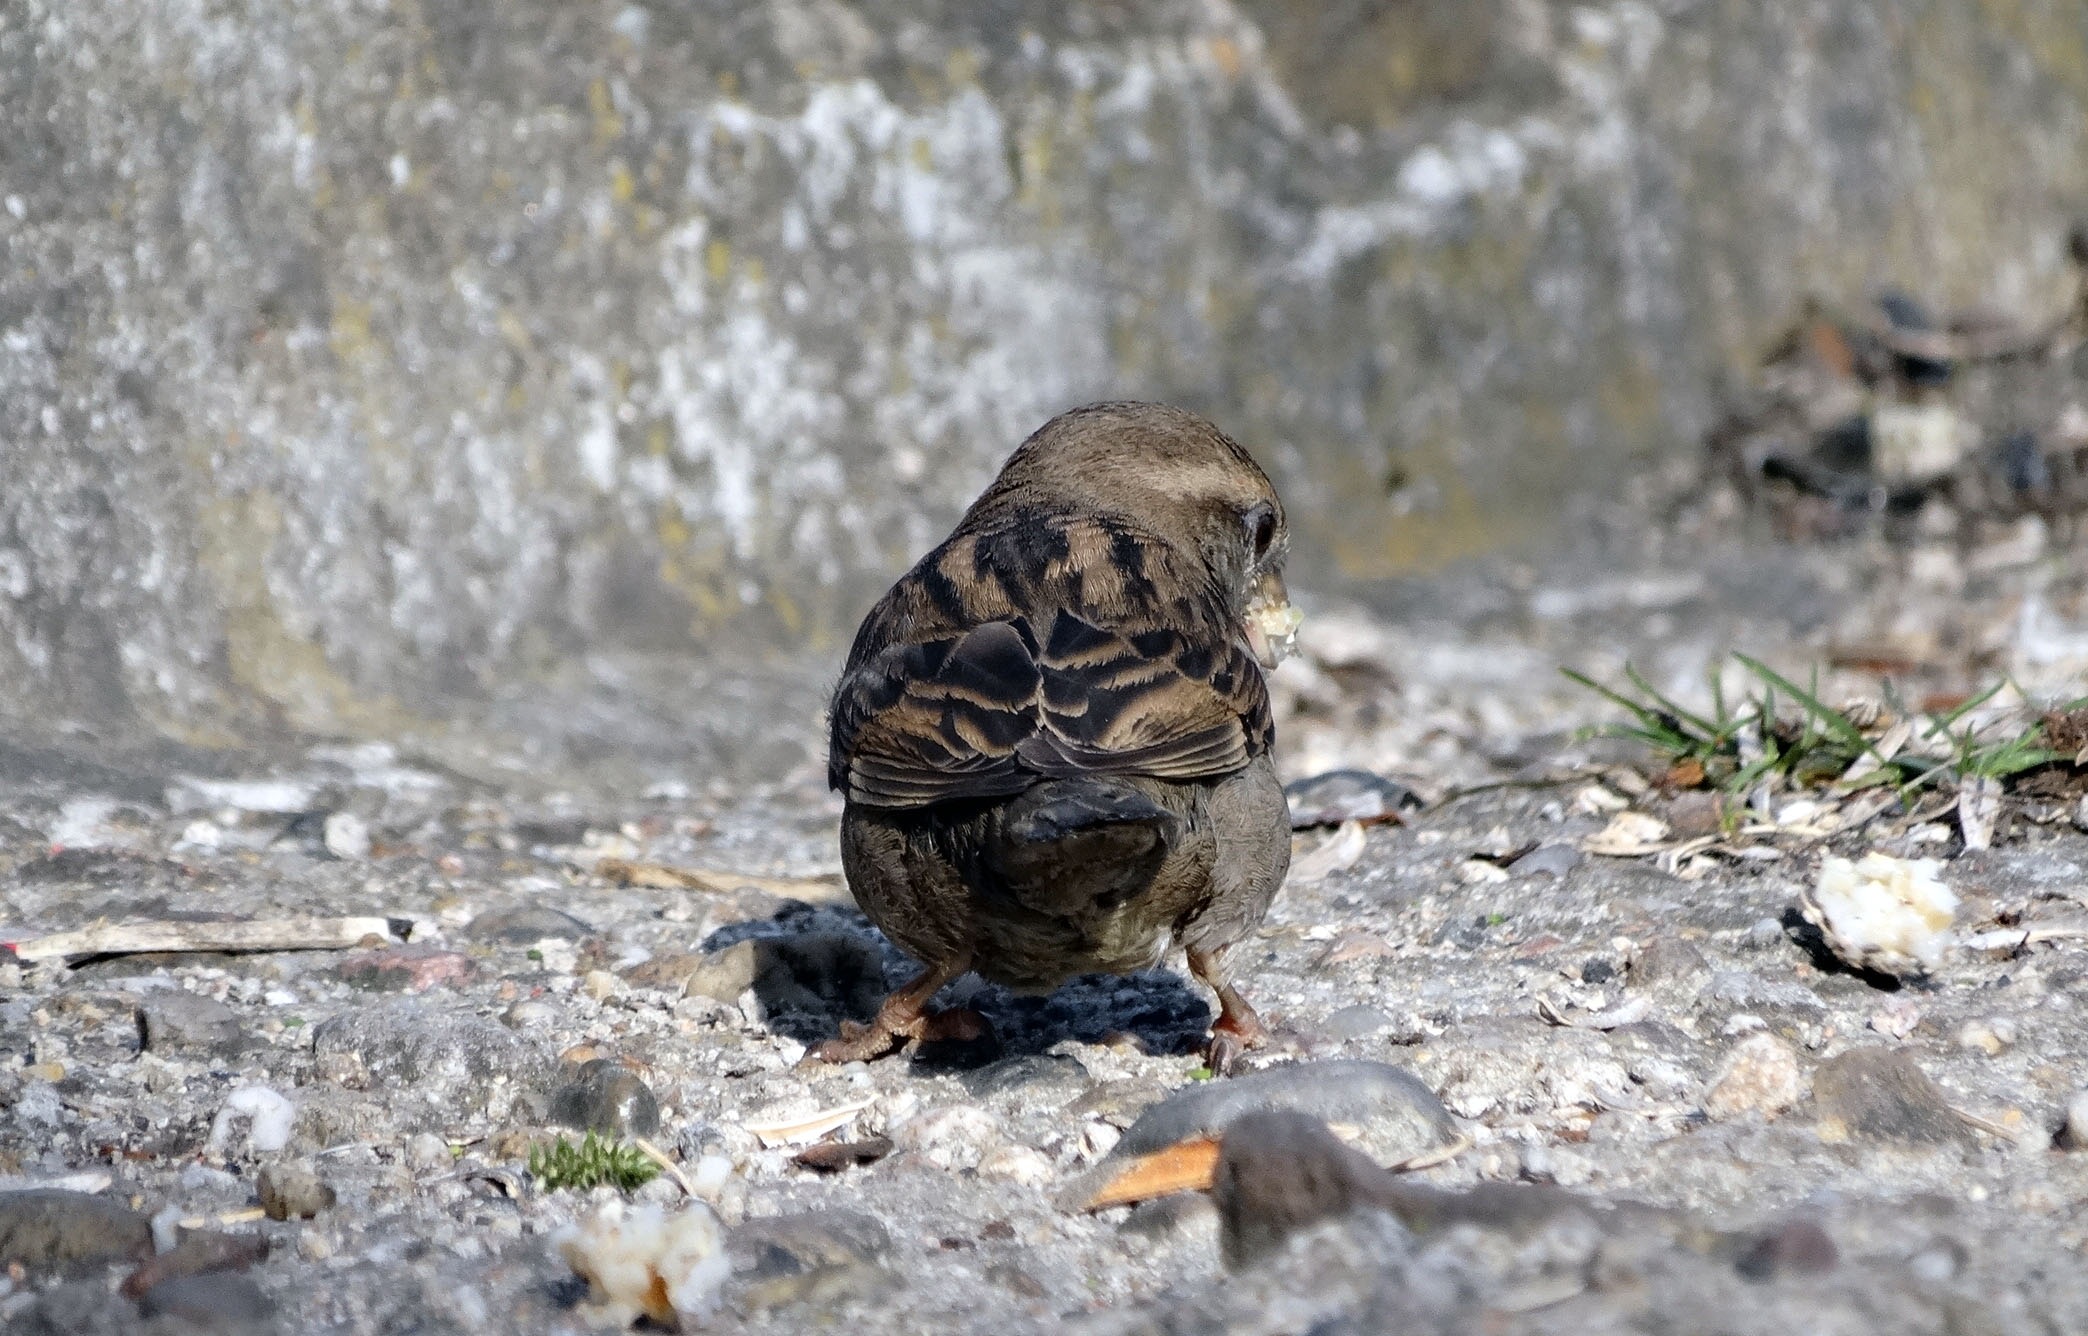
nature, bird, wildlife, fauna, the sparrow